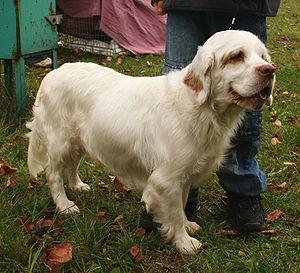
Le Clumber Spaniel est une race de chien épagneul, née au Royaume-Uni ou en France. C'est le plus grand de tous les épagneuls, et il a généralement une robe unie. Le nom de la race vient du Clumber Park dans le Nottinghamshire. C'est un chien de chasse spécialisé pour la chasse dans les zones à la végétation dense. Il est gentil et loyal, et peut se montrer distant avec les étrangers.